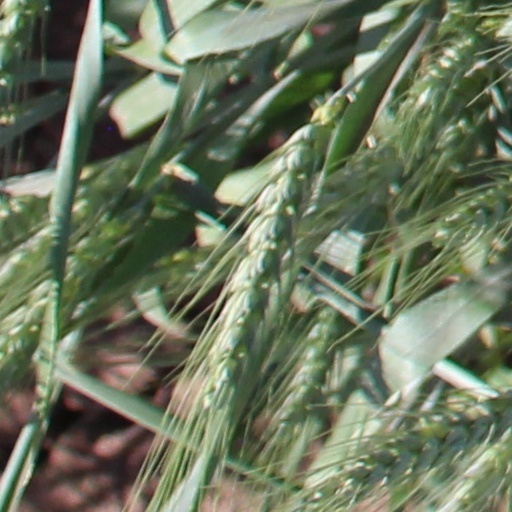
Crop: wheat